Charles Edward, Duke of Saxe-Coburg and Gotha

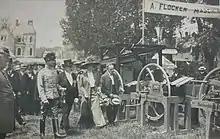
The Duke and Duchess of Saxe-Coburg and Gotha with two other men walking towards an outdoor display of agricultural equipment

Leopold Charles Edward George Albert was born on 19 July 1884 at Claremont House near Esher, Surrey. He used the name Charles Edward. Leopold had wanted his firstborn son to be named after Charles Edward Stuart, an 18th-century claimant to the British throne. The infant was privately baptised at Claremont on 4 August 1884 after he fell ill. His baptism was publicly certified at St George's Church, Esher, on 4 December 1884. Charles Edward was brought up as a prince of the United Kingdom for the first 15 years of his life. He succeeded to his deceased father's titles at birth and was styled "His Royal Highness the Duke of Albany". In addition to being the Duke of Albany, he was also the Earl of Clarence and Baron Arklow. He had a sister, Alice, who was a year and a half older. Being an intensely anxious child, he often looked to Alice for support, a habit that continued throughout his adulthood. The siblings were nicknamed "Siamese twins".